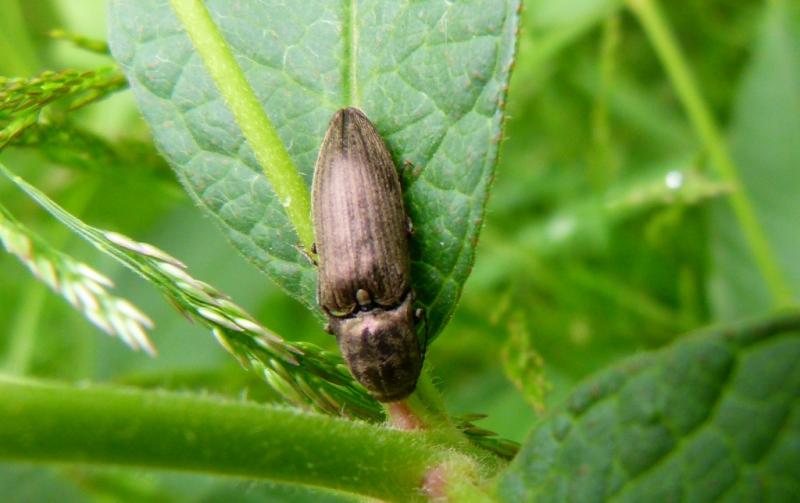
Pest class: clickbeetles_wireworms